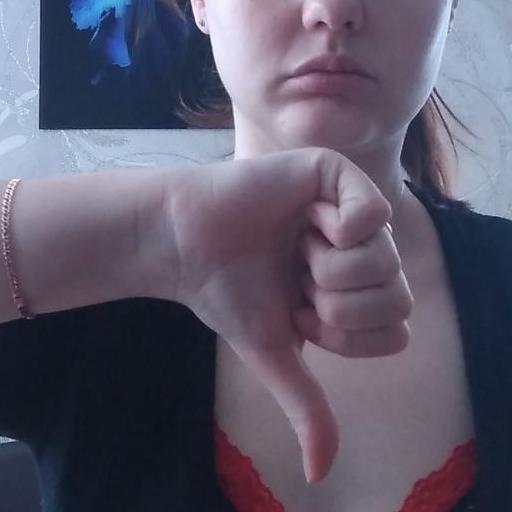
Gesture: dislike